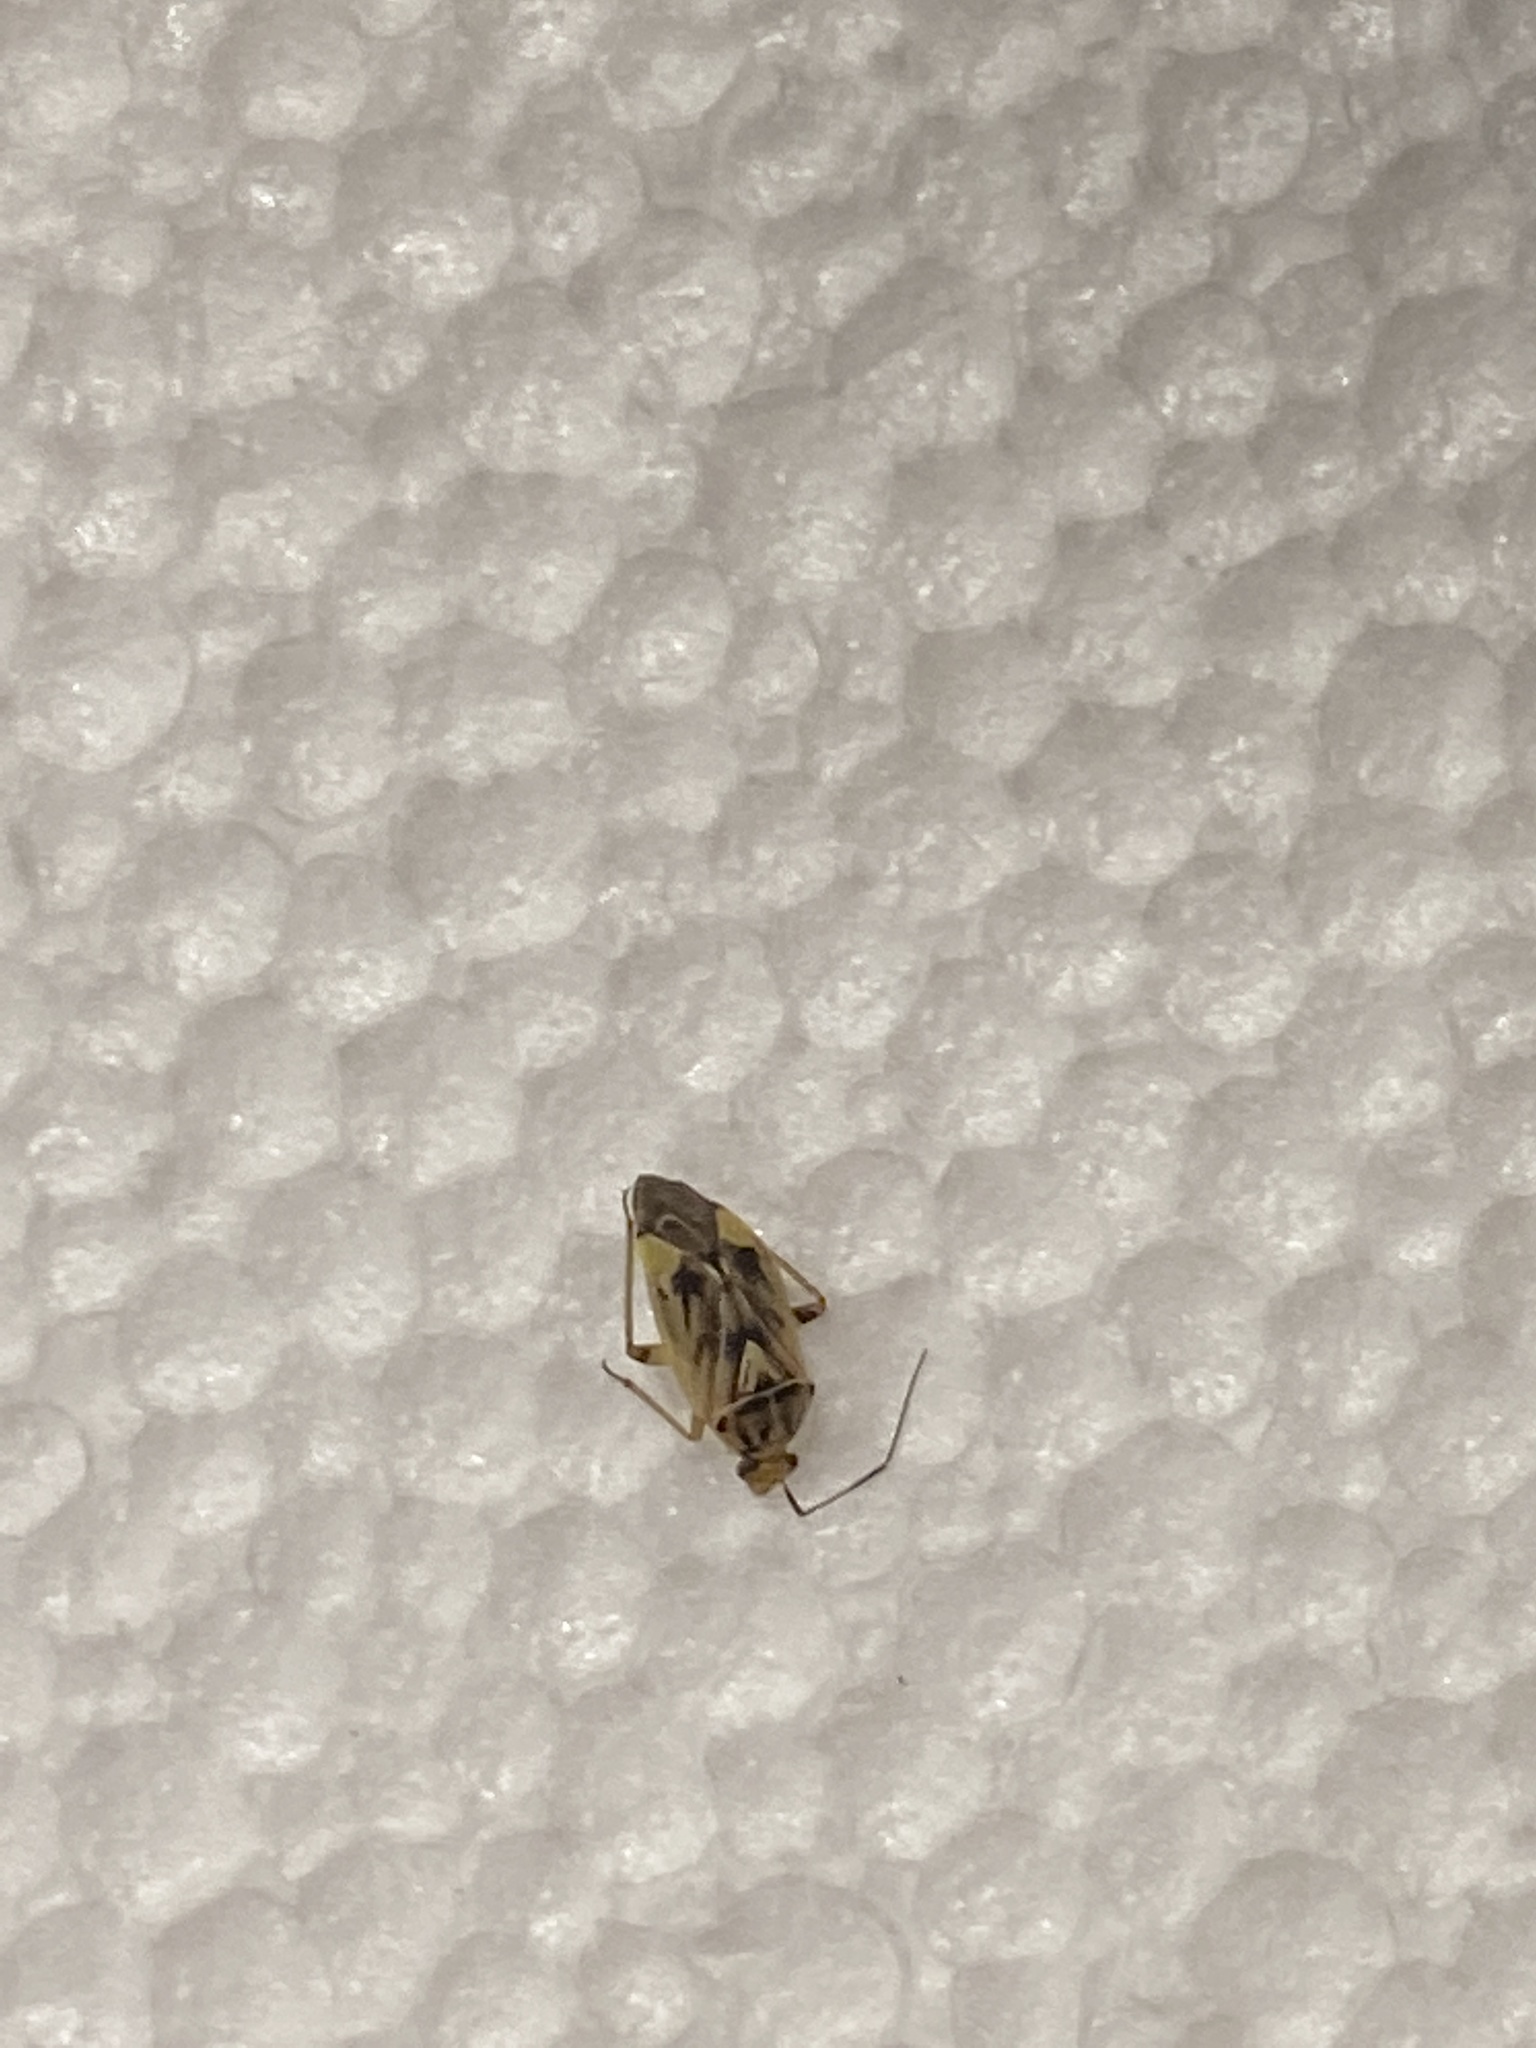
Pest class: lygus_bug